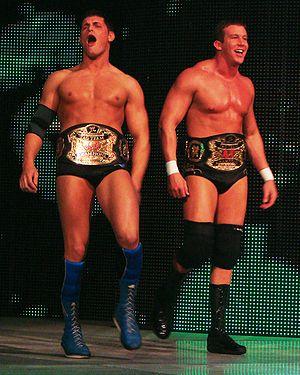
Theodore Marvin DiBiase Jr., plus simplement connu en tant que Ted DiBiase, Jr., est un catcheur et un acteur américain. Il est essentiellement connu pour son travail à la World Wrestling Entertainment.
Cody Garrett Runnels est un catcheur américain. Il est notamment connu pour son travail à la World Wrestling Entertainment sous le nom de Cody Rhodes puis Stardust de 2014 à 2016. Il travaille actuellement à la All Elite Wrestling sous le nom de Cody, où il est catcheur et vice-président exécutif de la fédération.